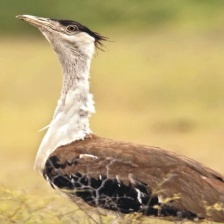
Species: INDIAN BUSTARD
Scientific name: ARDEOTIS NIGRICEPS